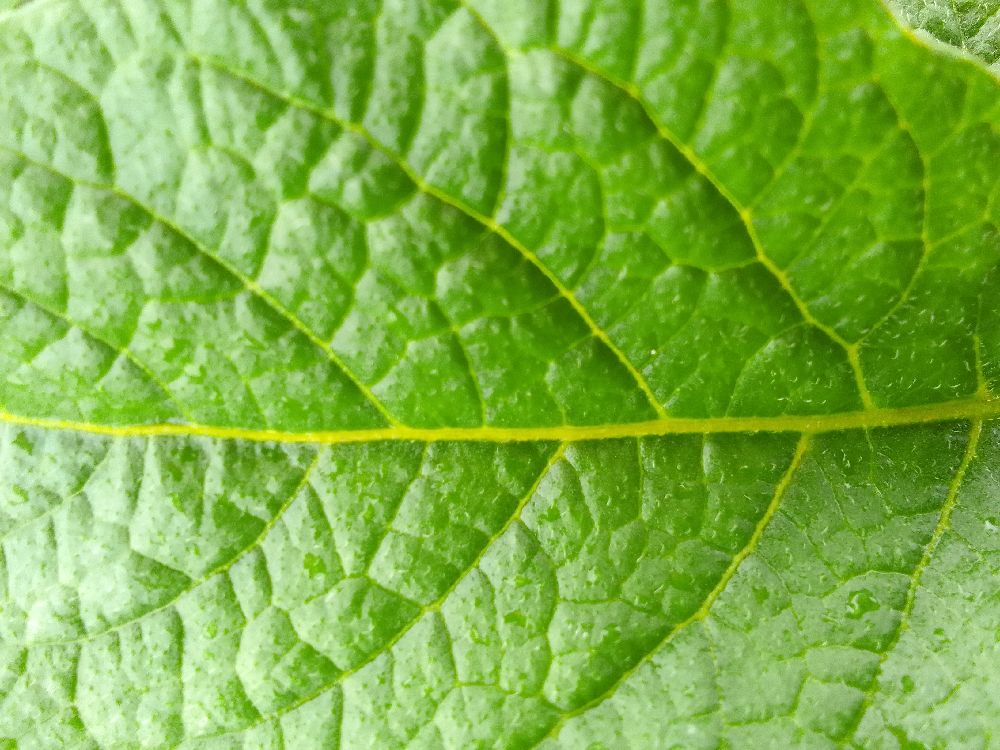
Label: Healthy